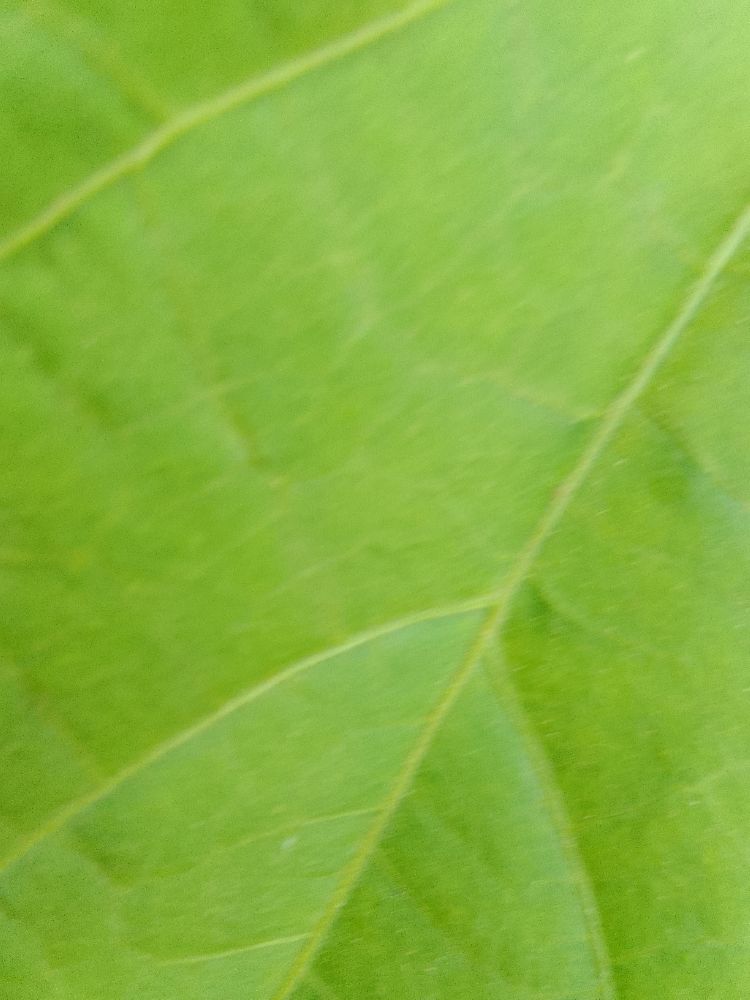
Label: healthy